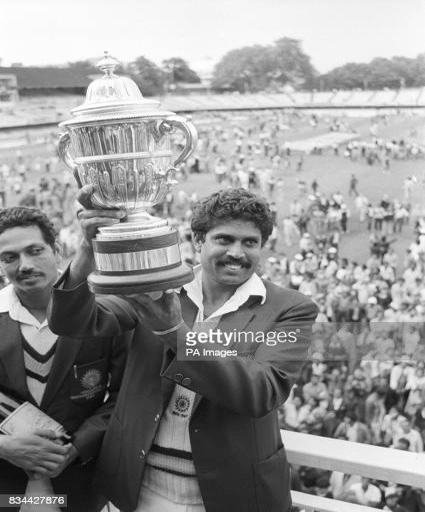
captain of cricket team holds the trophy aloft after beating region